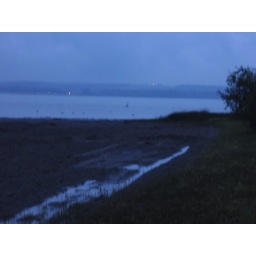
A large number of birds await by the water